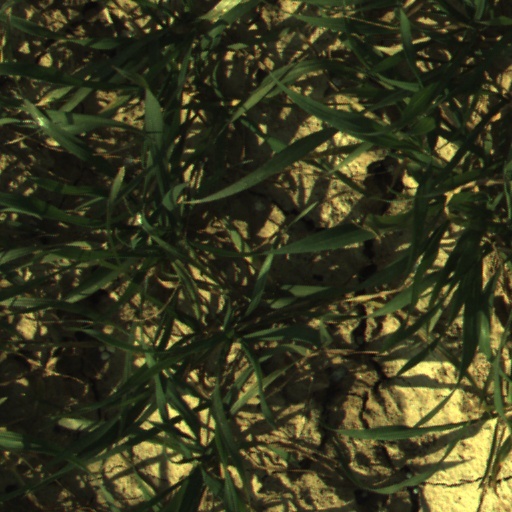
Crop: wheat